The Radleys

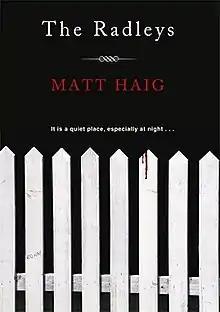
First edition

The Radleys is a paranormal fantasy novel for young adults by Matt Haig, published 1 July 2010 by Canongate Books.